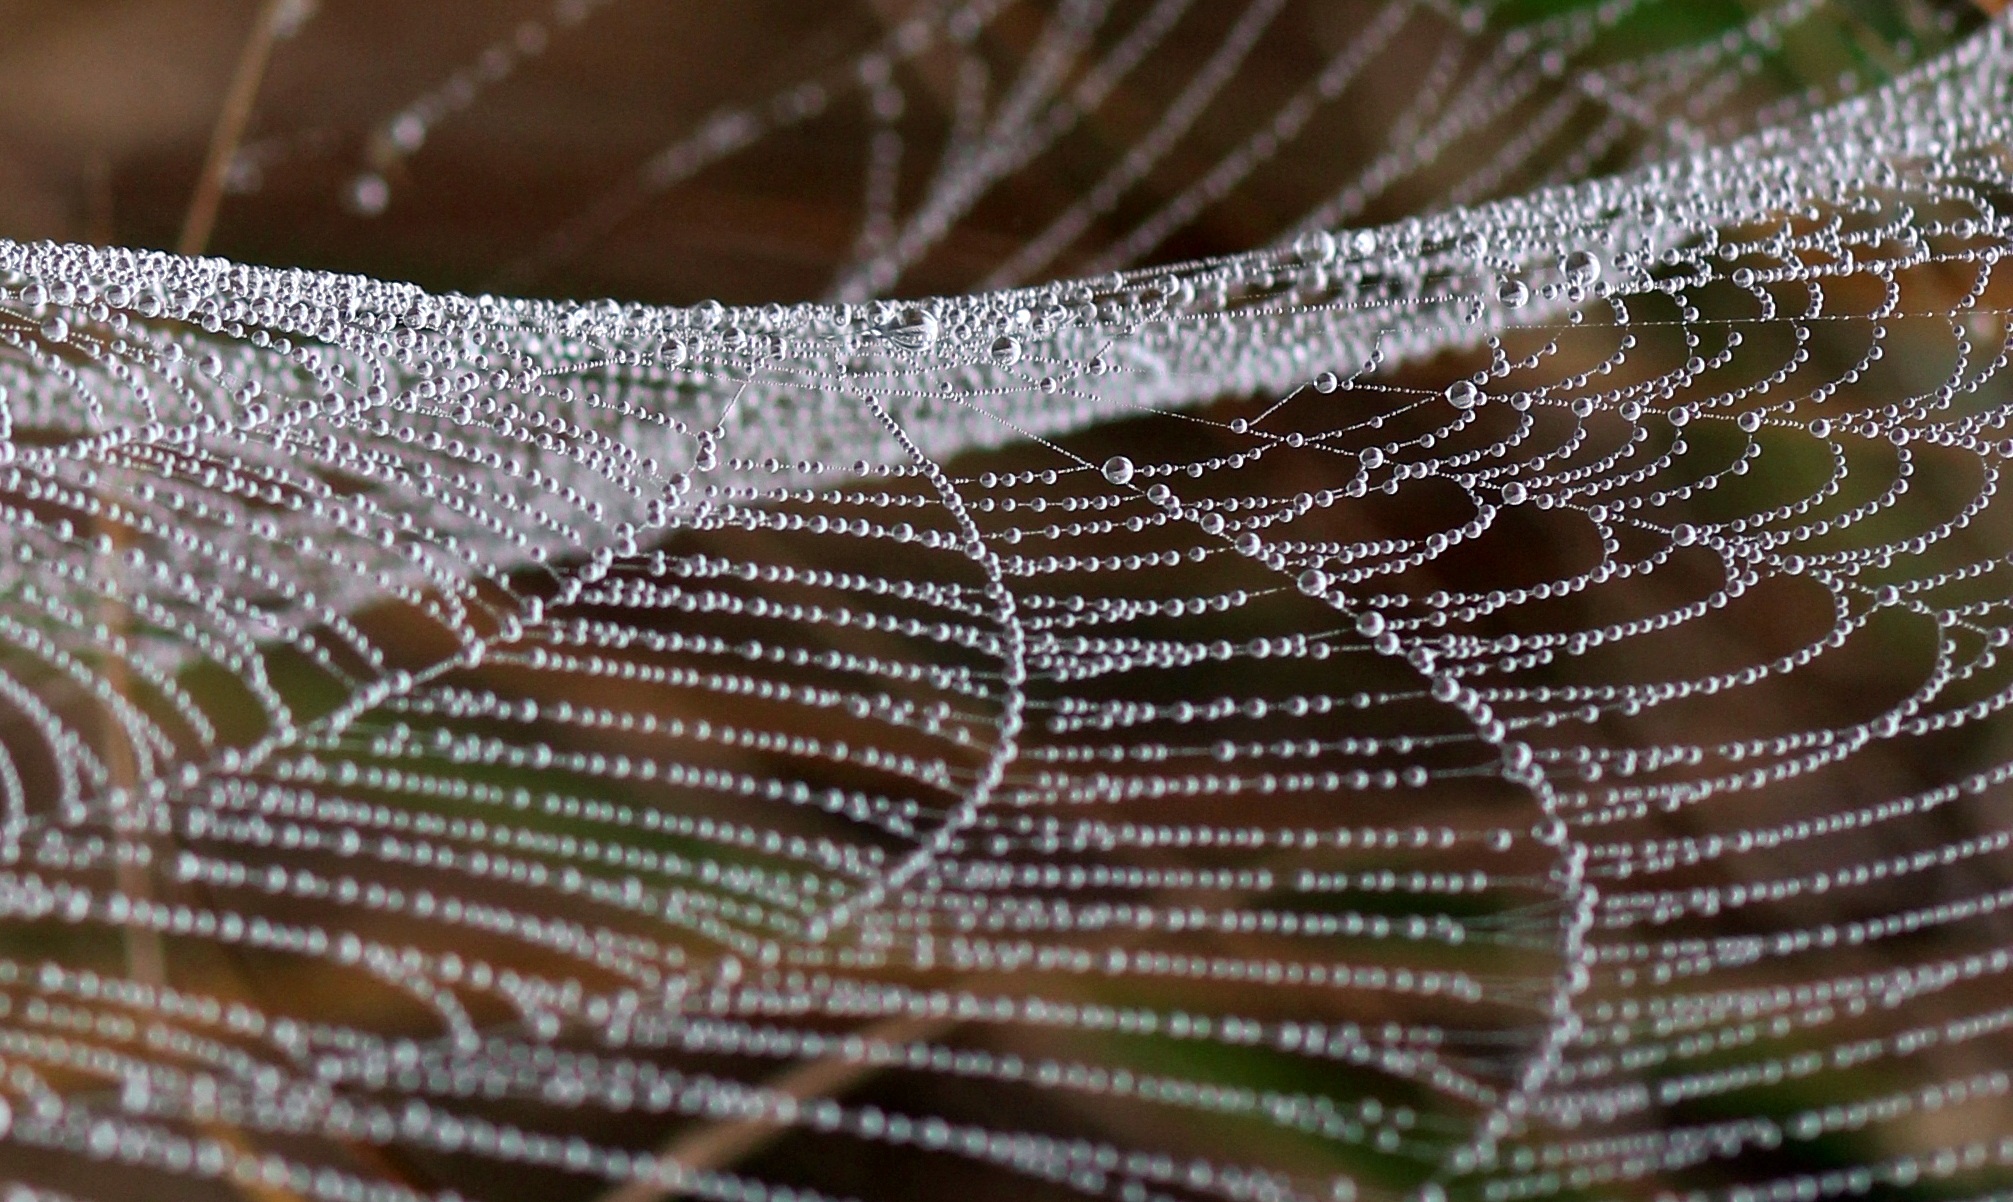
water, nature, dew, leaf, line, fauna, material, invertebrate, spider web, close up, spider, place, arachnid, drops, moisture, macro photography